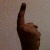
The image shows a hand gesture representing the number 1 in Indian Sign Language.